Konjam Konjam

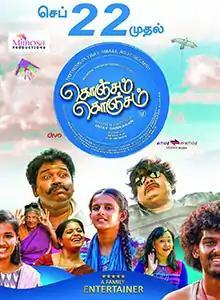
Theatrical release poster

Konjam Konjam is a 2017 Indian Tamil-language romantic family drama film written and directed by debutant Uday Sankar and starring Priya Mohan, Gokul Krishnan, and Mersheena Neenu in prominent roles. Produced by Betty C.K and P.R.Mohan under their Mimosa Productions company. Production for the film began during January 2016. The film was released on 22 September 2017.